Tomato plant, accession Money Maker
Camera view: vertical (180 deg); turntable rotation: 60 degrees
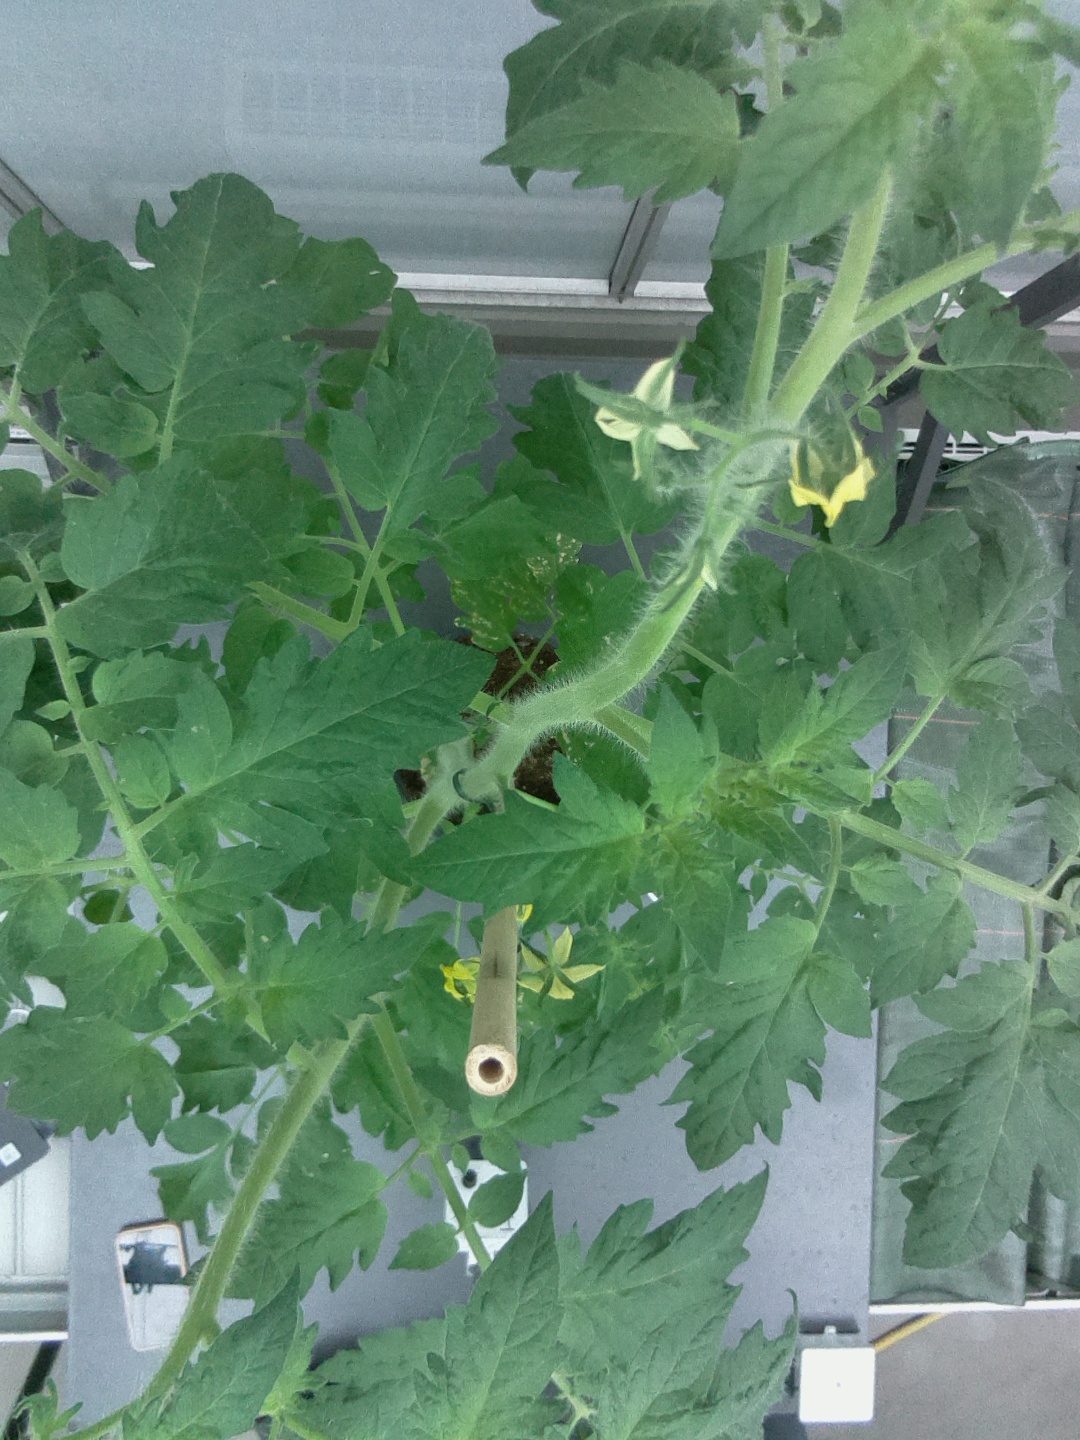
BBCH growth stage 65: Full flowering, 50%-60% of flowers open, first petals falling